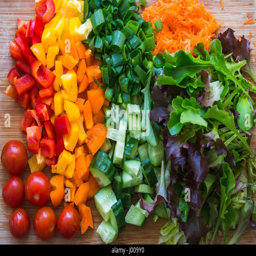
a style salad chopped up on a board at spring time .